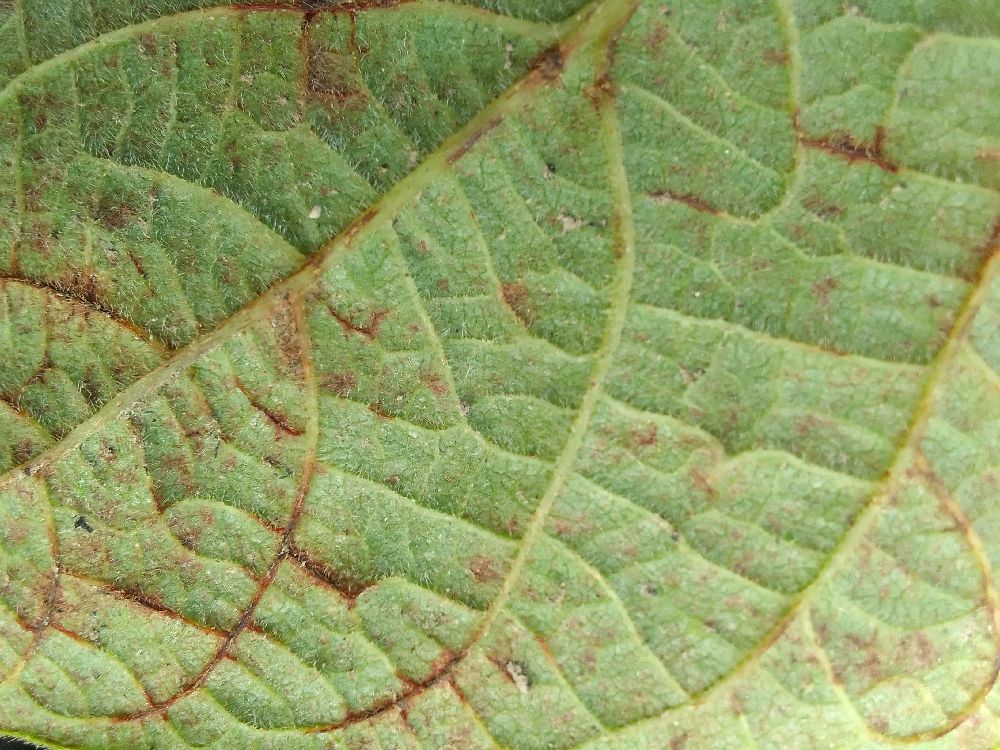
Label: anthracnose